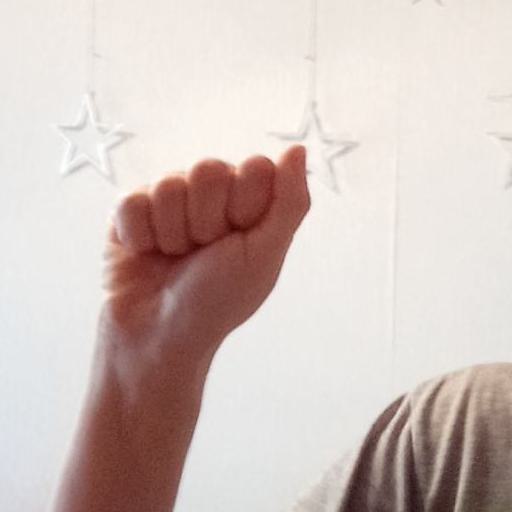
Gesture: fist